Chhinnamasta

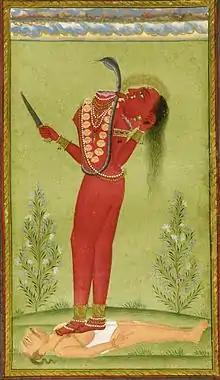
A decapitated, nude, red-complexioned woman stands on a man lying on the ground. She holds in her left hand her severed hand that drinks the blood jet sprouting from her neck. She holds a knife in her other hand. She wears a serpent across her torso and various gold and pearl ornaments.

The head is celebrated as a mark of identity as well as source of the seed. Thus, the self-decapitation represents removal of "maya" (illusion or delusion), physical attachment, false notions, ignorance, and egoism. The scimitar also signifies severance of these obstacles to "moksha" (emancipation), "jnana" (wisdom), and self-realization. The goddess also denotes discriminating perception. Chhinnamasta allows the devotee to gain a consciousness that transcends the bonds of physical attachment, the body, and the mind by her self-sacrifice. One interpretation suggests that her three eyes represent the sun, the moon, and fire while another links the third eye to transcendental knowledge. Unlike other Hindu deities who are depicted facing the devotee, Chhinnamasta generally looks at herself, prompting the devotee to look within themself.